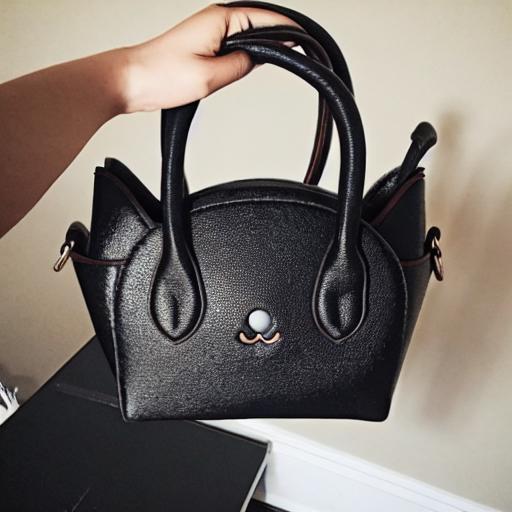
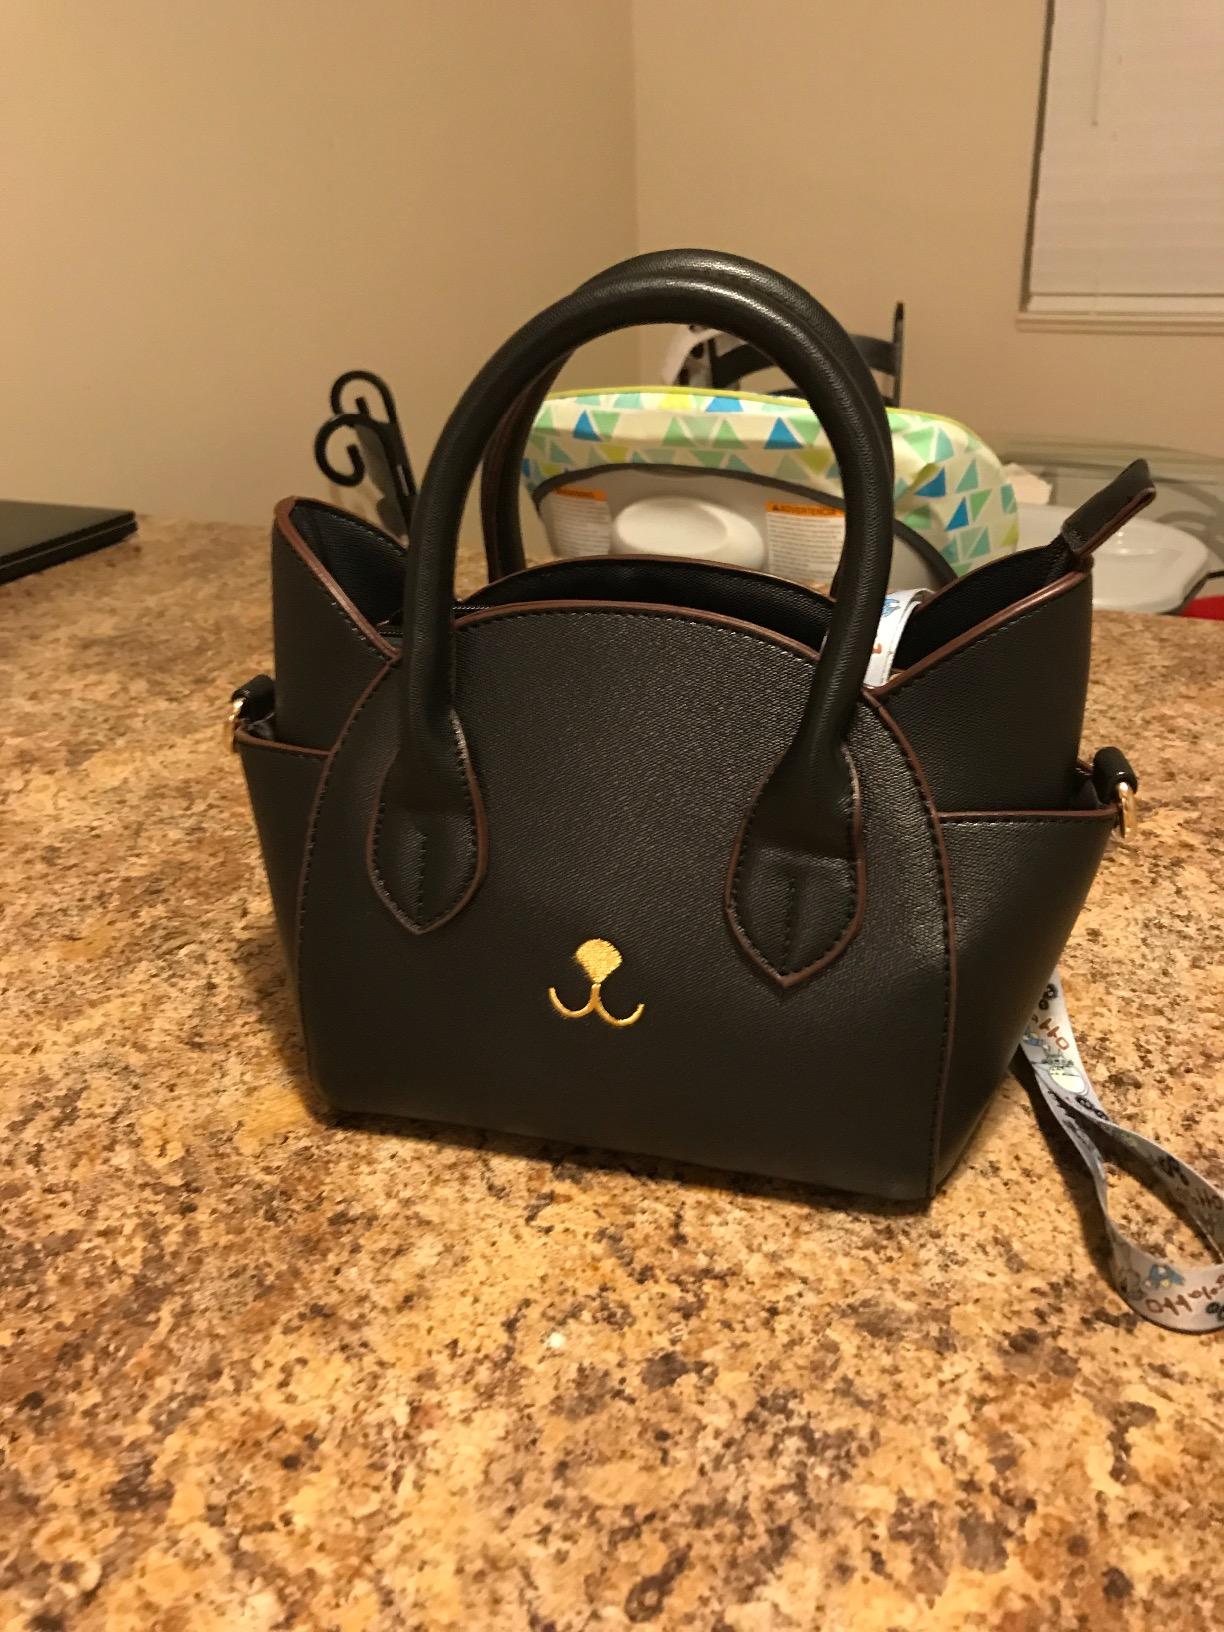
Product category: accessories_handbag
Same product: no